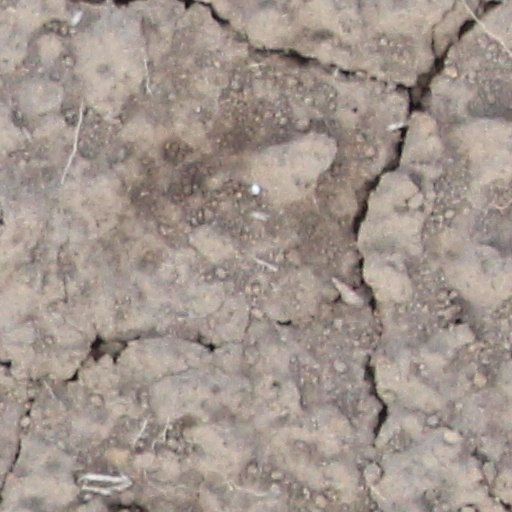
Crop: wheat